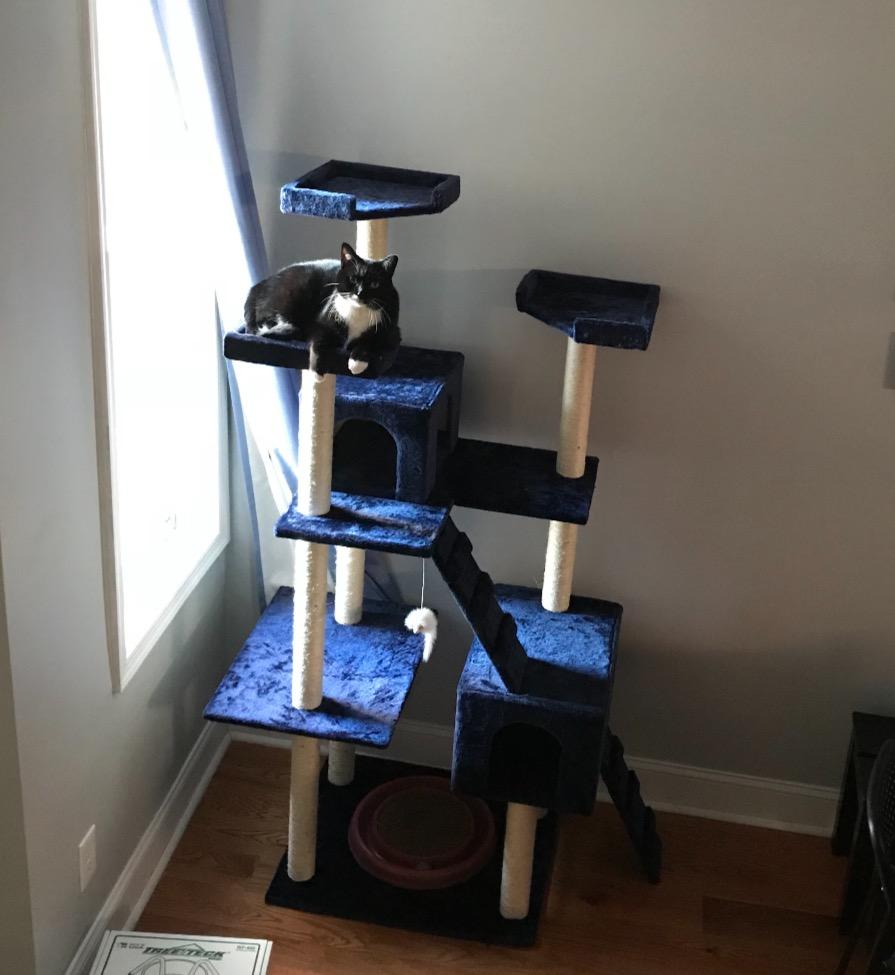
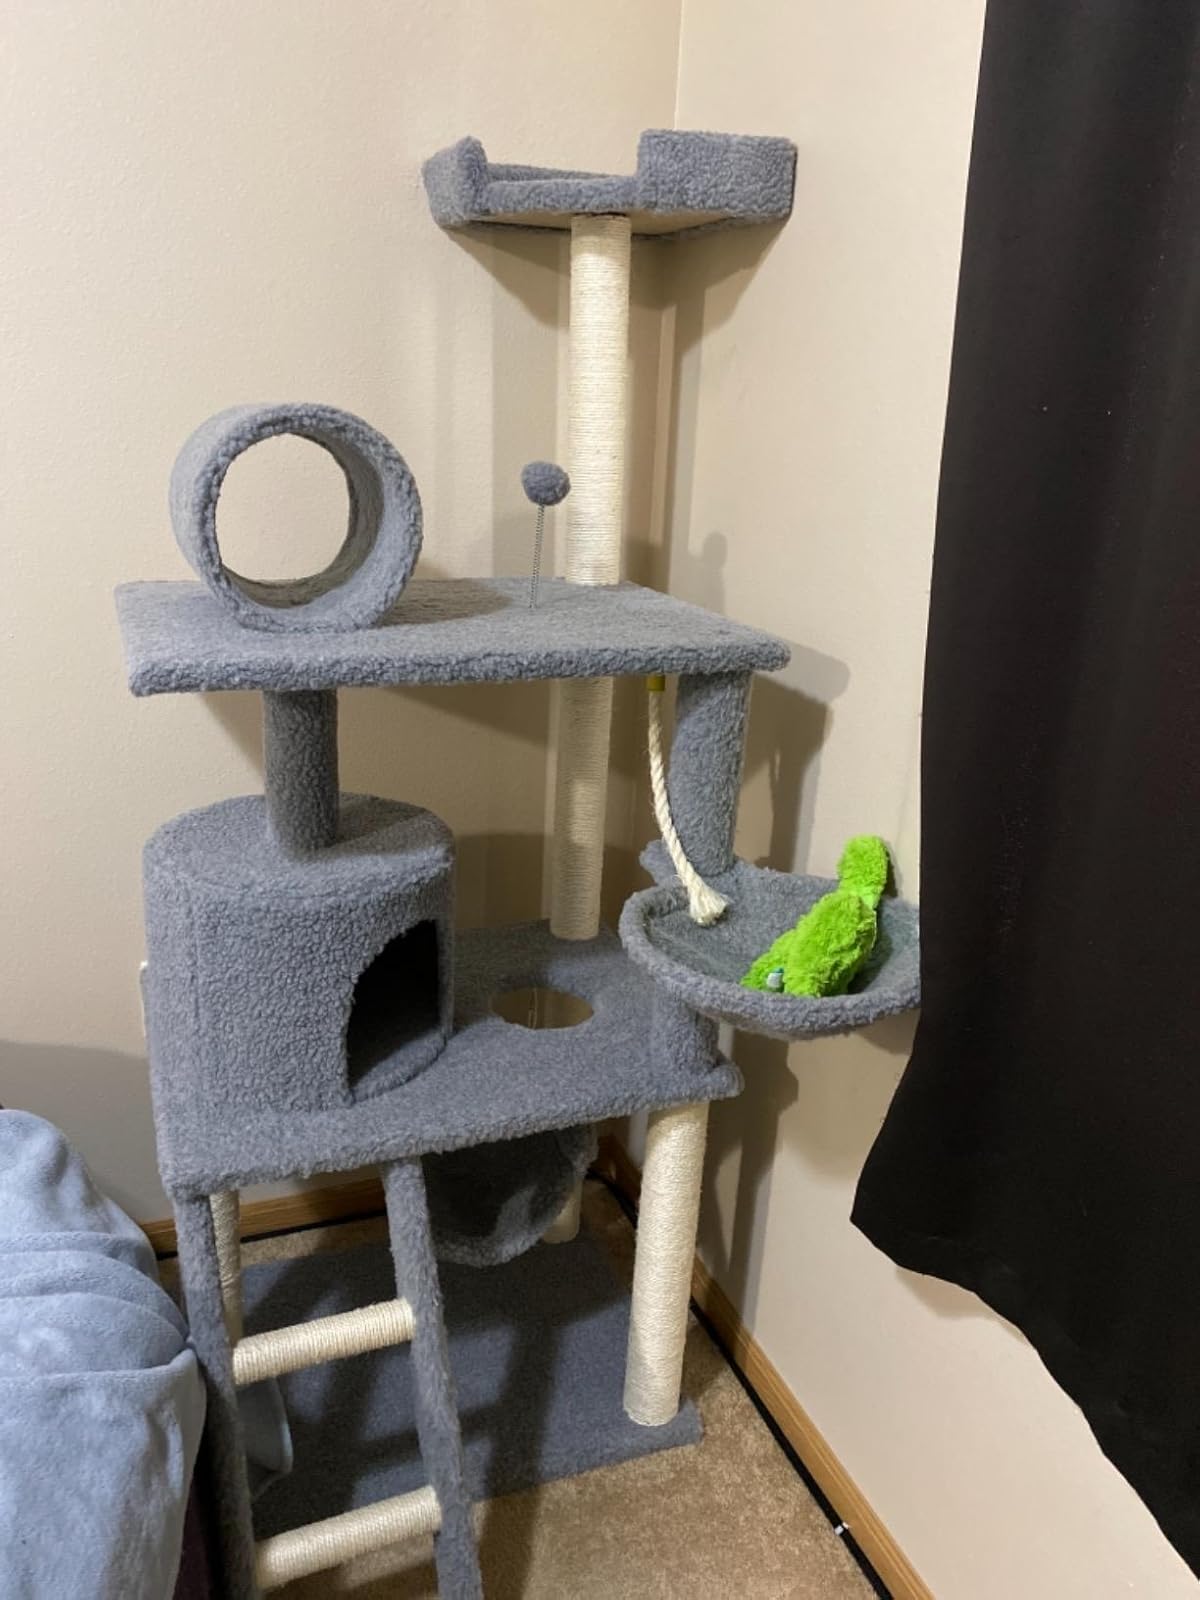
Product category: items_cat tree
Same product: no